Free Association of German Trade Unions

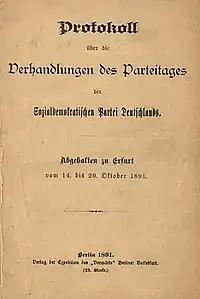
Cover of the Erfurt Program

The Representatives' Centralization's relationship to the SPD was ambivalent. The organization was allied with the SPD and supported the Erfurt Program. At the same time, the party mostly opposed the founding of the Representatives' Centralization and called upon its members to rejoin the centralized trade unions. The FVdG remained affiliated with the SPD, which in turn tolerated it because the SPD was afraid a split would lead to a large loss of members. The FVdG stated it would rejoin the centralized trade unions like the SPD leadership desired only if the centralized unions accepted the FVdG's organizational principles.